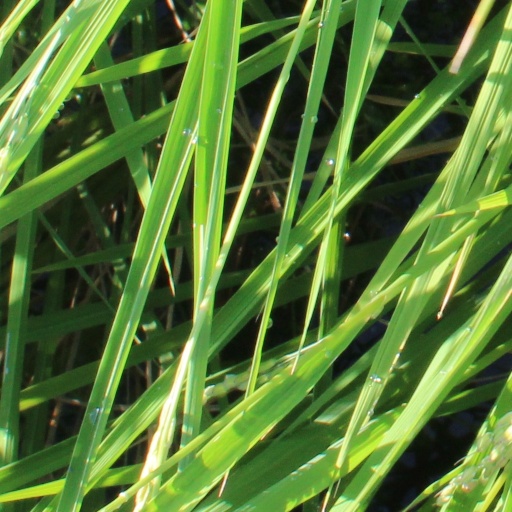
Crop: rice